Frankenstein's monster

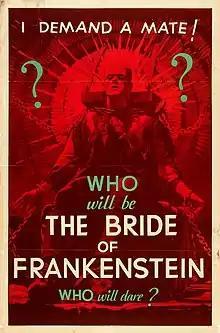
Karloff in 1935 teaser ad

In her article "Frankenstein, Racial Science, and the Yellow Peril", Anne Mellor claims that the monster's features share a lot in common with the Mongoloid race. This term, now out of fashion and carrying some negative connotations, is used to describe the "yellow" races of Asia as distinct from the Caucasian or white races. To support her claim, Mellor points out that both Mary and Percy Shelley were friends with William Lawrence, an early proponent of racial science and someone whom Mary "continued to consult on medical matters and [met with] socially until his death in 1830." While Mellor points out to allusions to Orientalism and the Yellow Peril, John Malchow in his article "Frankenstein's Monster and Images of Race in Nineteenth-Century Britain" explores the possibility of the monster either being intentionally or unintentionally coded as black. Malchow argues that the monster's depiction is based in an 18th-century understanding of "popular racial discourse [which] managed to conflate such descriptions of particular ethnic characteristics into a general image of the 'Negro' body in which repulsive features, brute-like strength and size of limbs featured prominently." Malchow makes it clear that it is difficult to tell if this alleged racial allegory was intentional on Shelley's part or if it was inspired by the society she lived in (or if it exists in the text at all outside of his interpretation), and he states that "There is no clear proof that Mary Shelley consciously set out to create a monster which suggested, explicitly, the Jamaican escaped slave or maroon, or that she drew directly from any person knowledge of either planter or abolitionist propaganda." In addition to the previous interpretations, Karen Lynnea Piper argues in her article, "Inuit Diasporas: Frankenstein and the Inuit in England" that the symbolism surrounding Frankenstein's monster could stem from the Inuit of the Arctic. Piper argues that the monster accounts for the "missing presence" of any indigenous people during Waldon's expedition, and that he represents the fear of the savage, lurking on the outskirts of civilization.